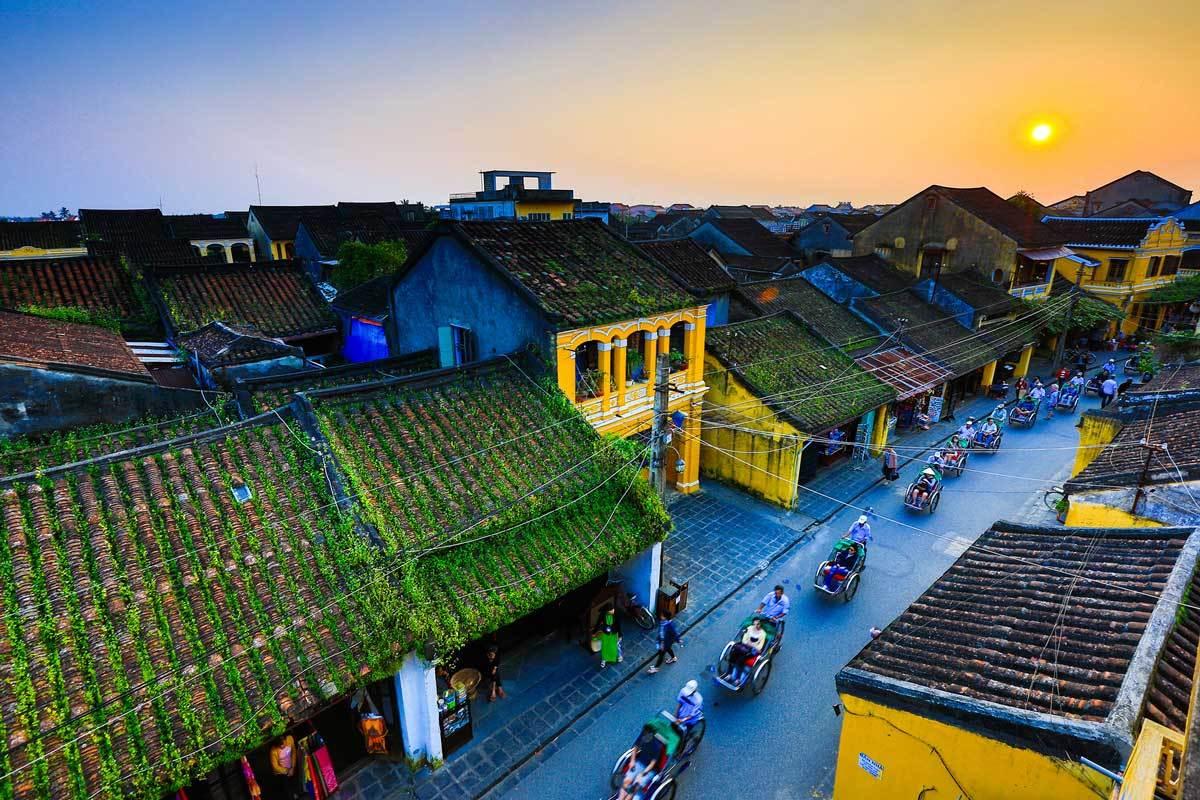
có những chiếc xe xích lô đang di chuyển ở trên đường